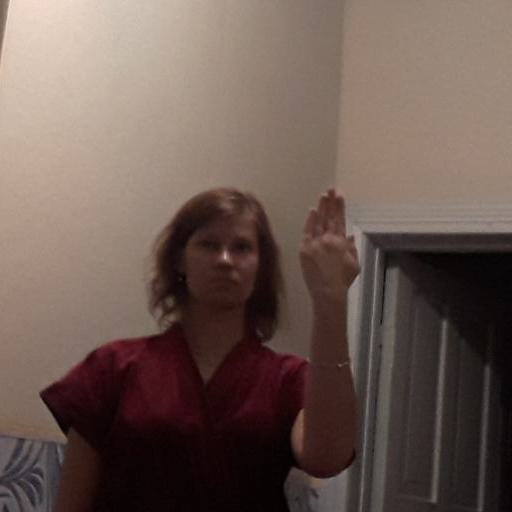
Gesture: stop_inverted